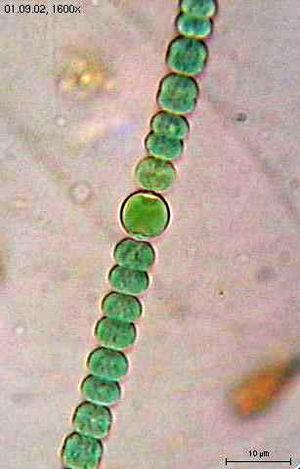
Un procaryote est un microorganisme unicellulaire dont la structure cellulaire ne comporte pas de noyau, et presque jamais d'organites membranés. Les procaryotes actuels sont les bactéries et les archées.